Carla Alberghetti

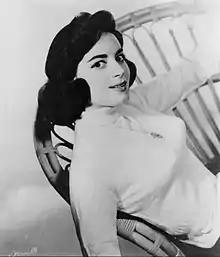
Alberghetti in 1960.

Carla Alberghetti (born 24 June 1939) is an Italian soprano singer. She was born on the Greek island of Rhodes.